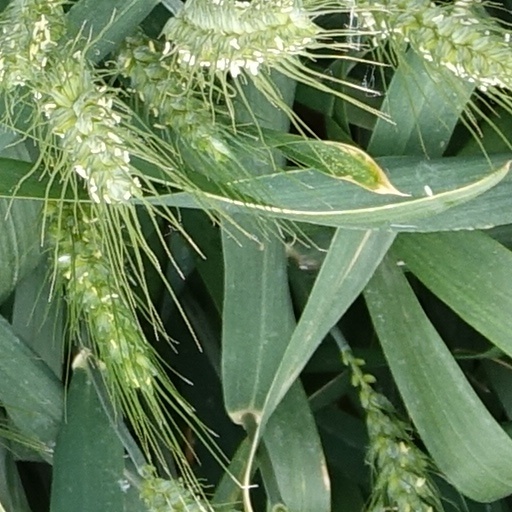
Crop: wheat